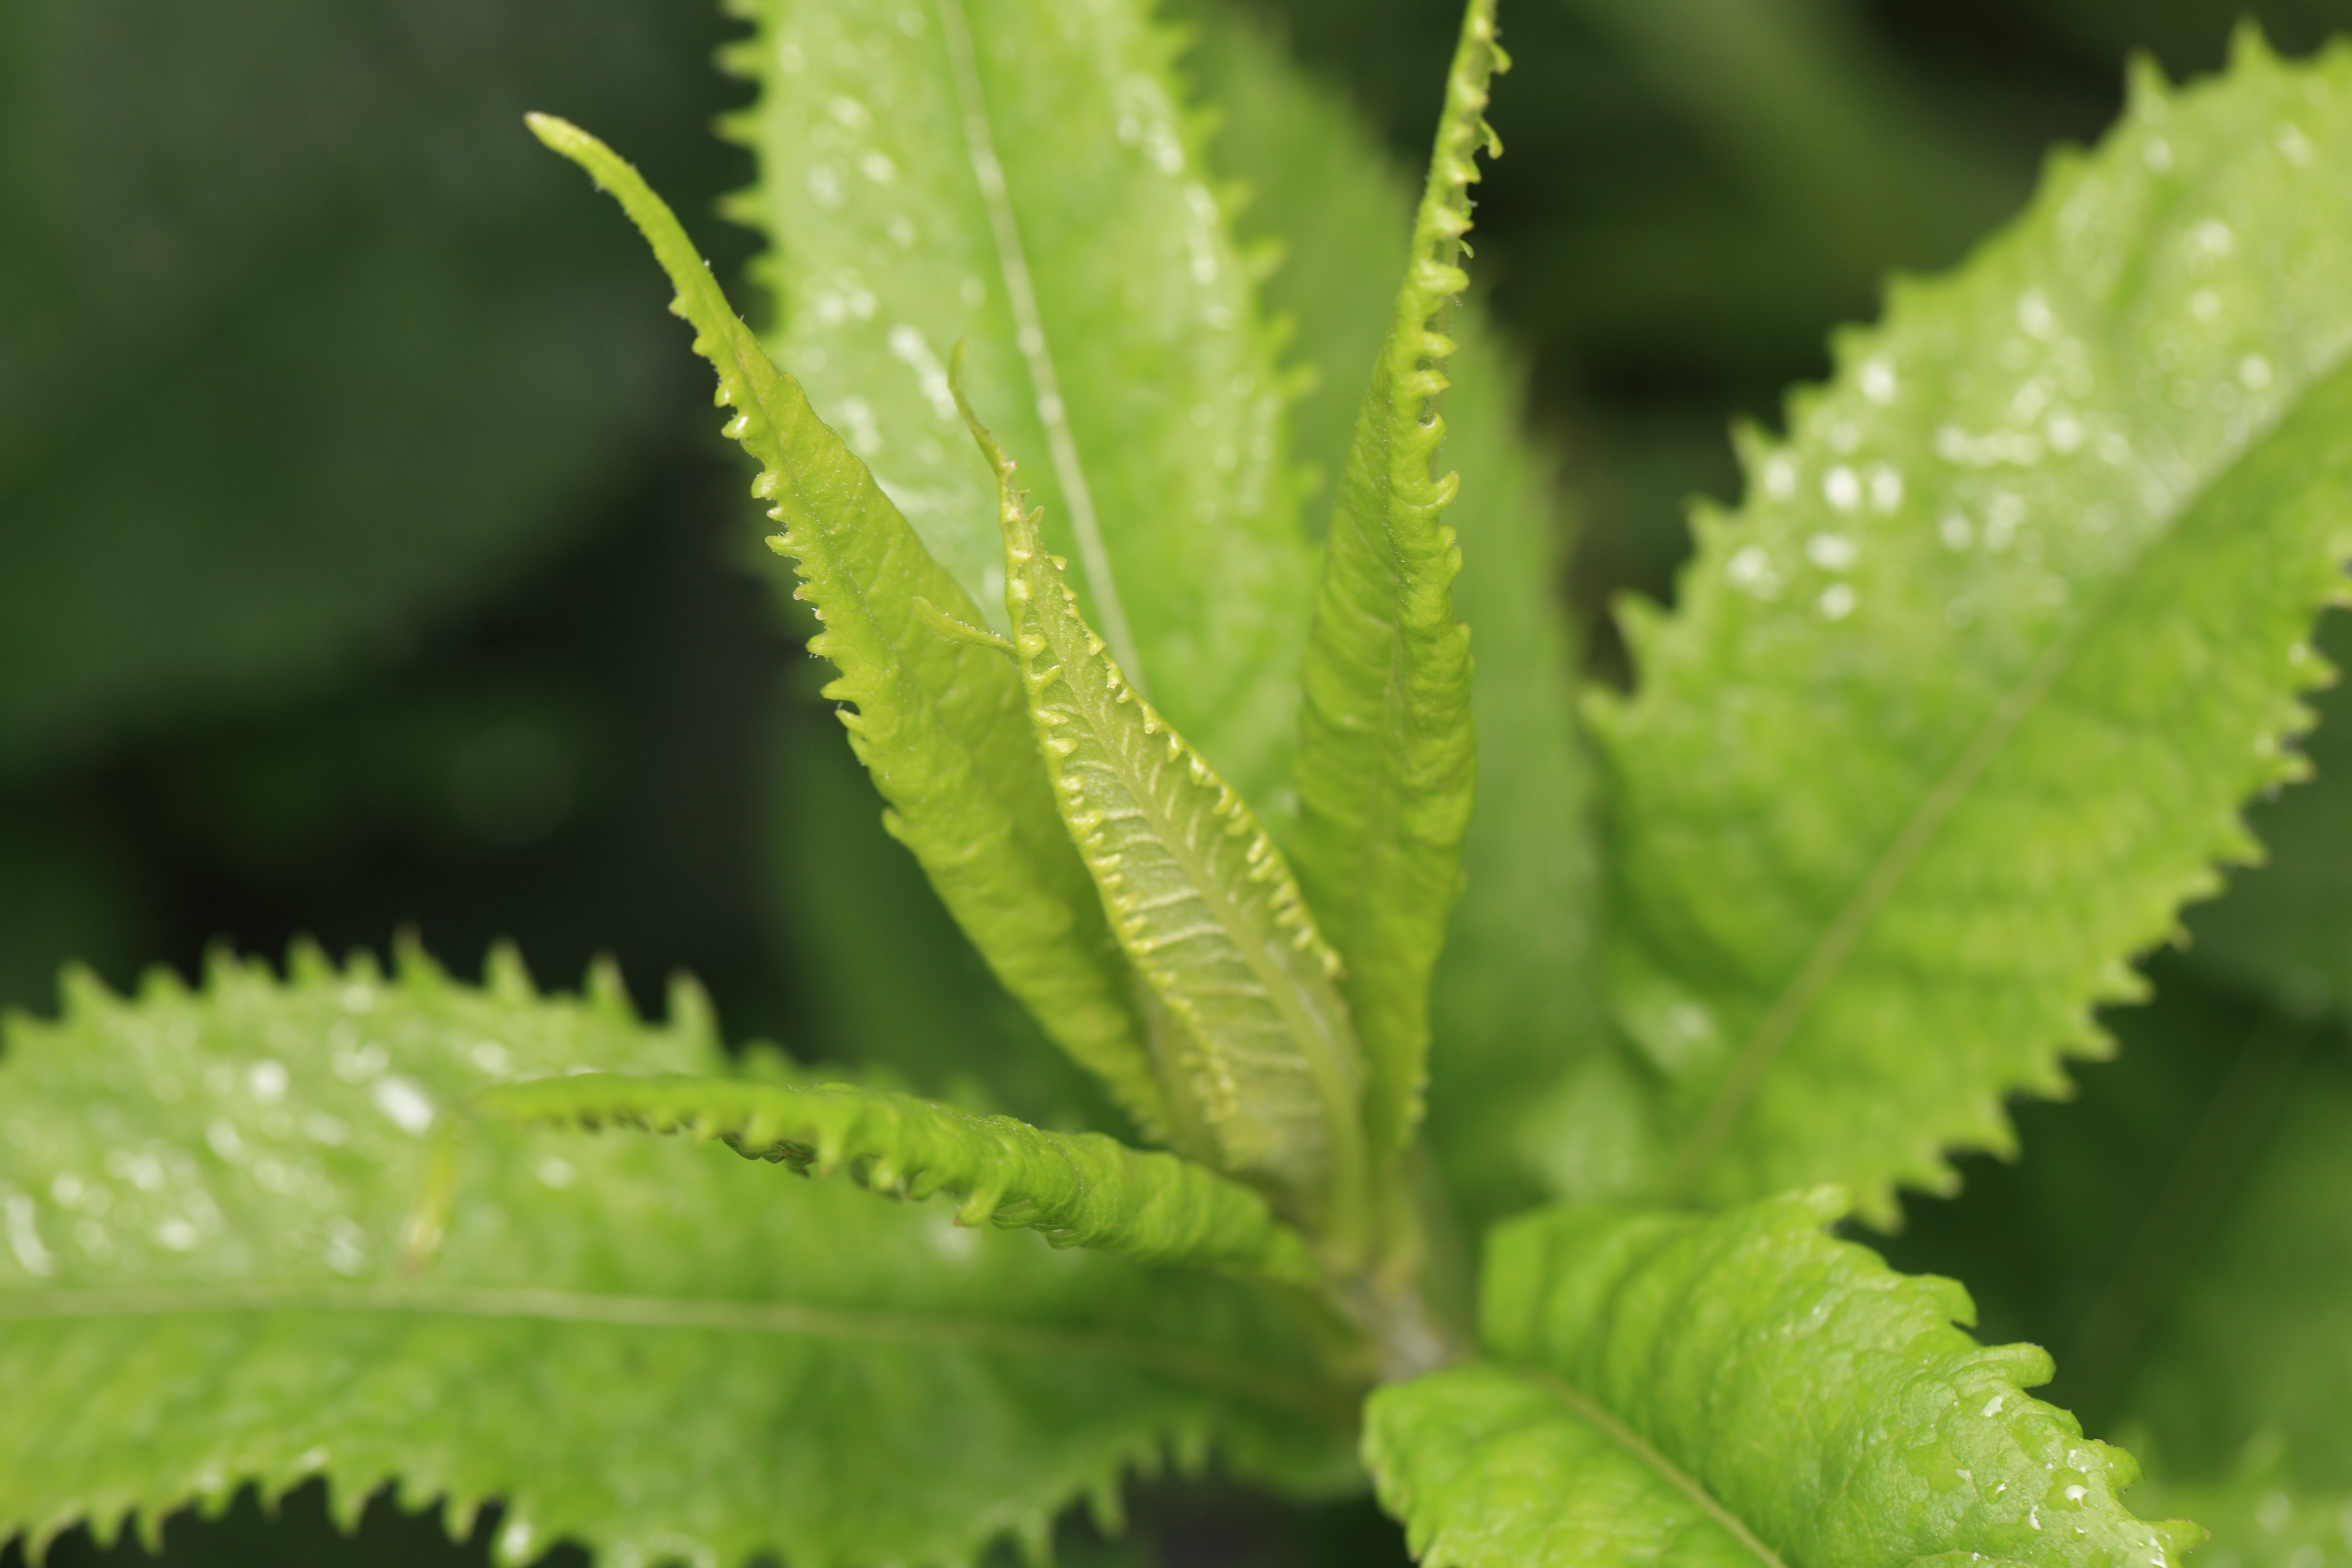
plant, leaf, flower, green, high, herb, botany, flora, fern, close up, 5d, hires, markii, hi, res, resolution, nagano, suwa, fujimi, nyuukasayama, macro photography, flowering plant, urtica, annual plant, plant stem, land plant, ferns and horsetails, vascular plant